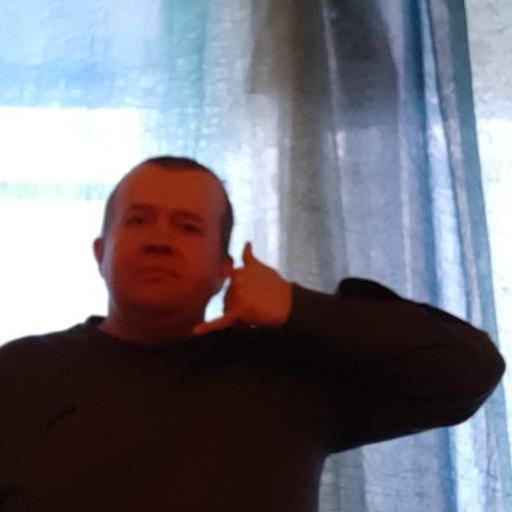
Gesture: call